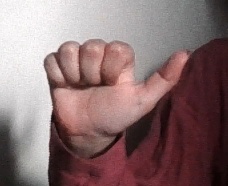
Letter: dhad